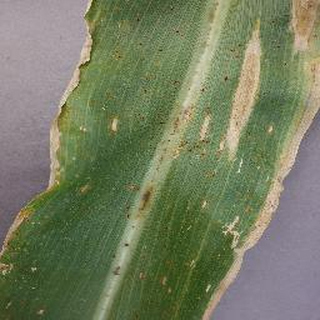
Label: corn_northern_leaf_blight